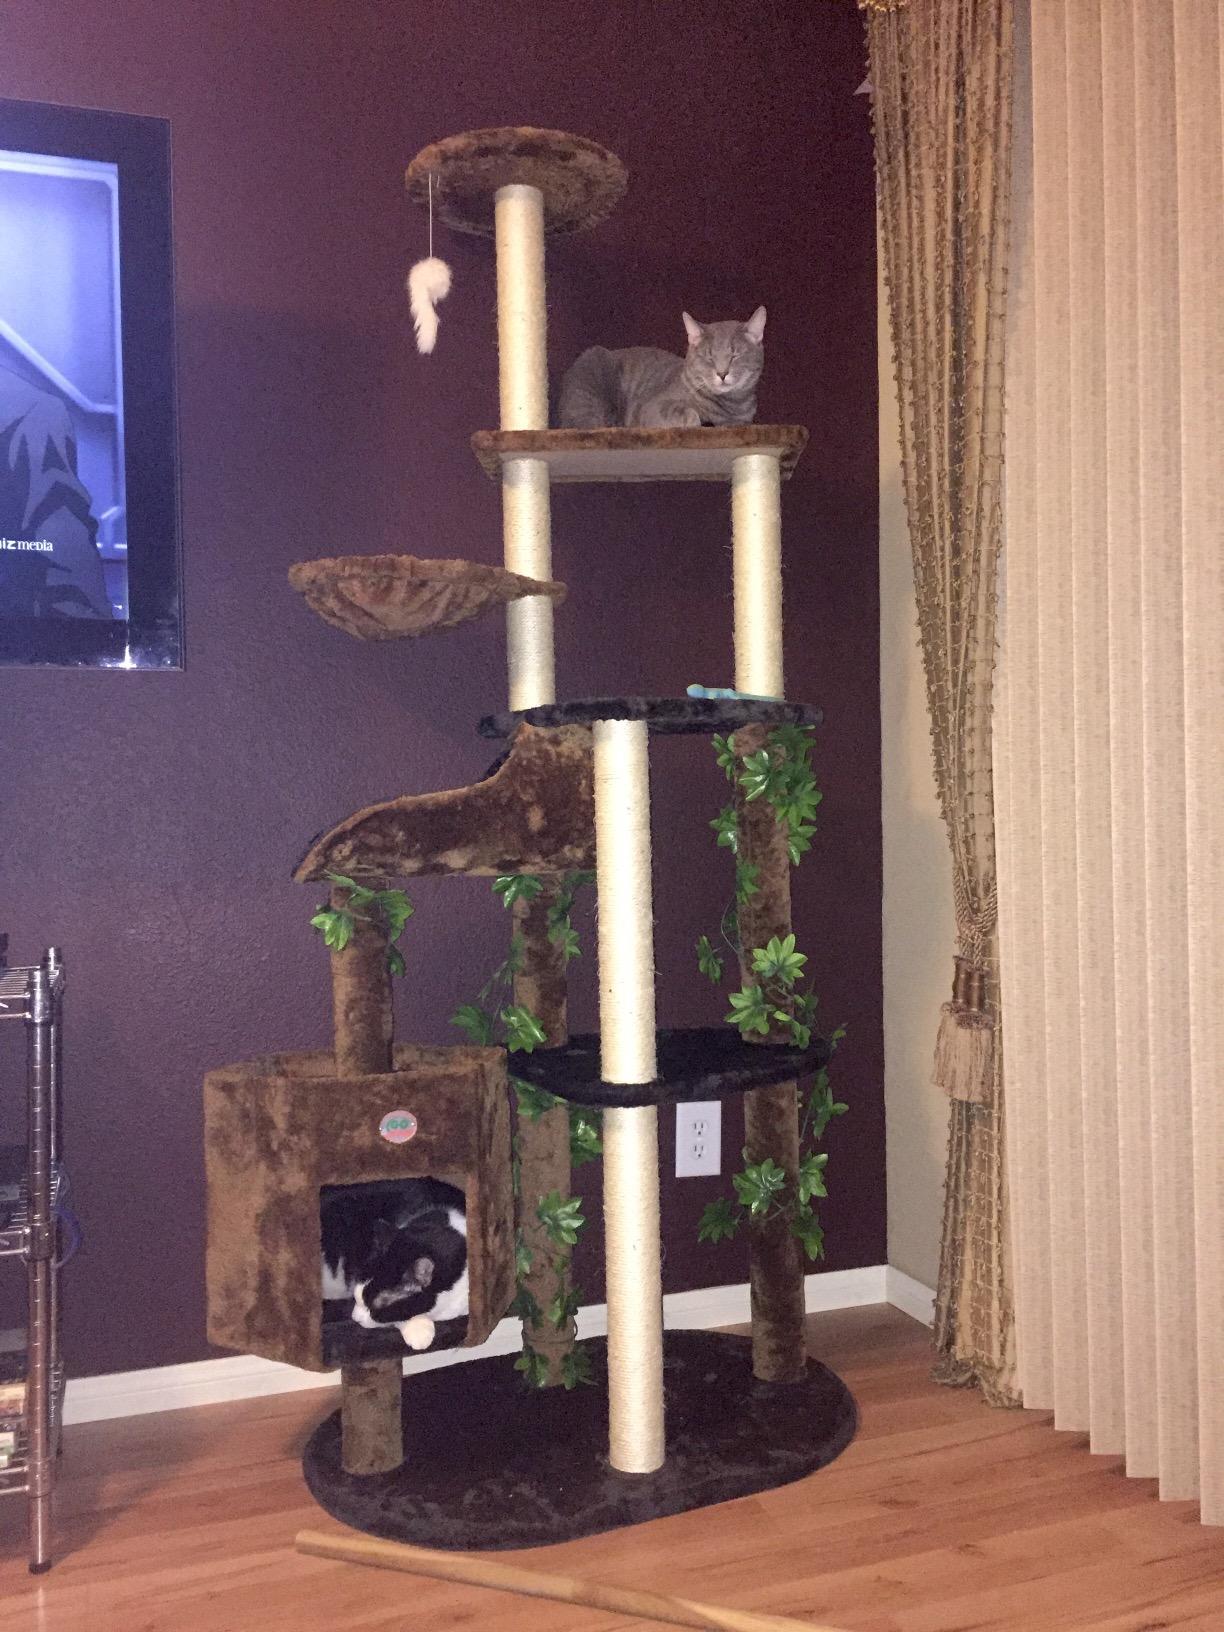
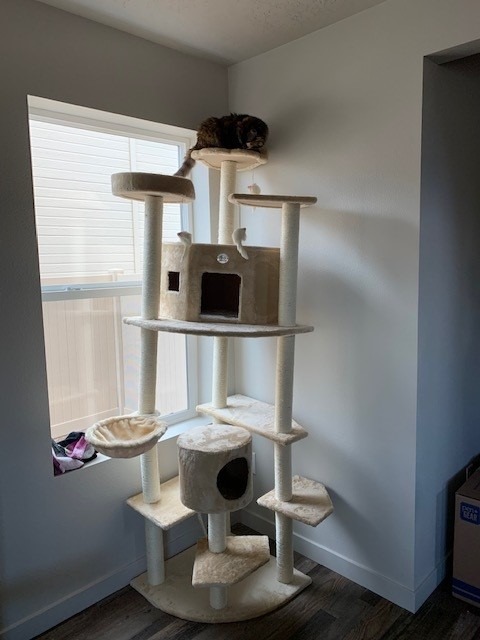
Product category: items_cat tree
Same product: no